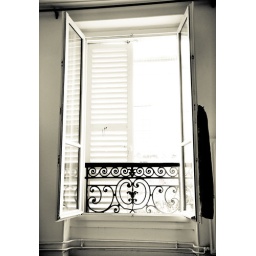
July 31. My bedroom window in the apartment in the 10me, where I'm staying in Paris.